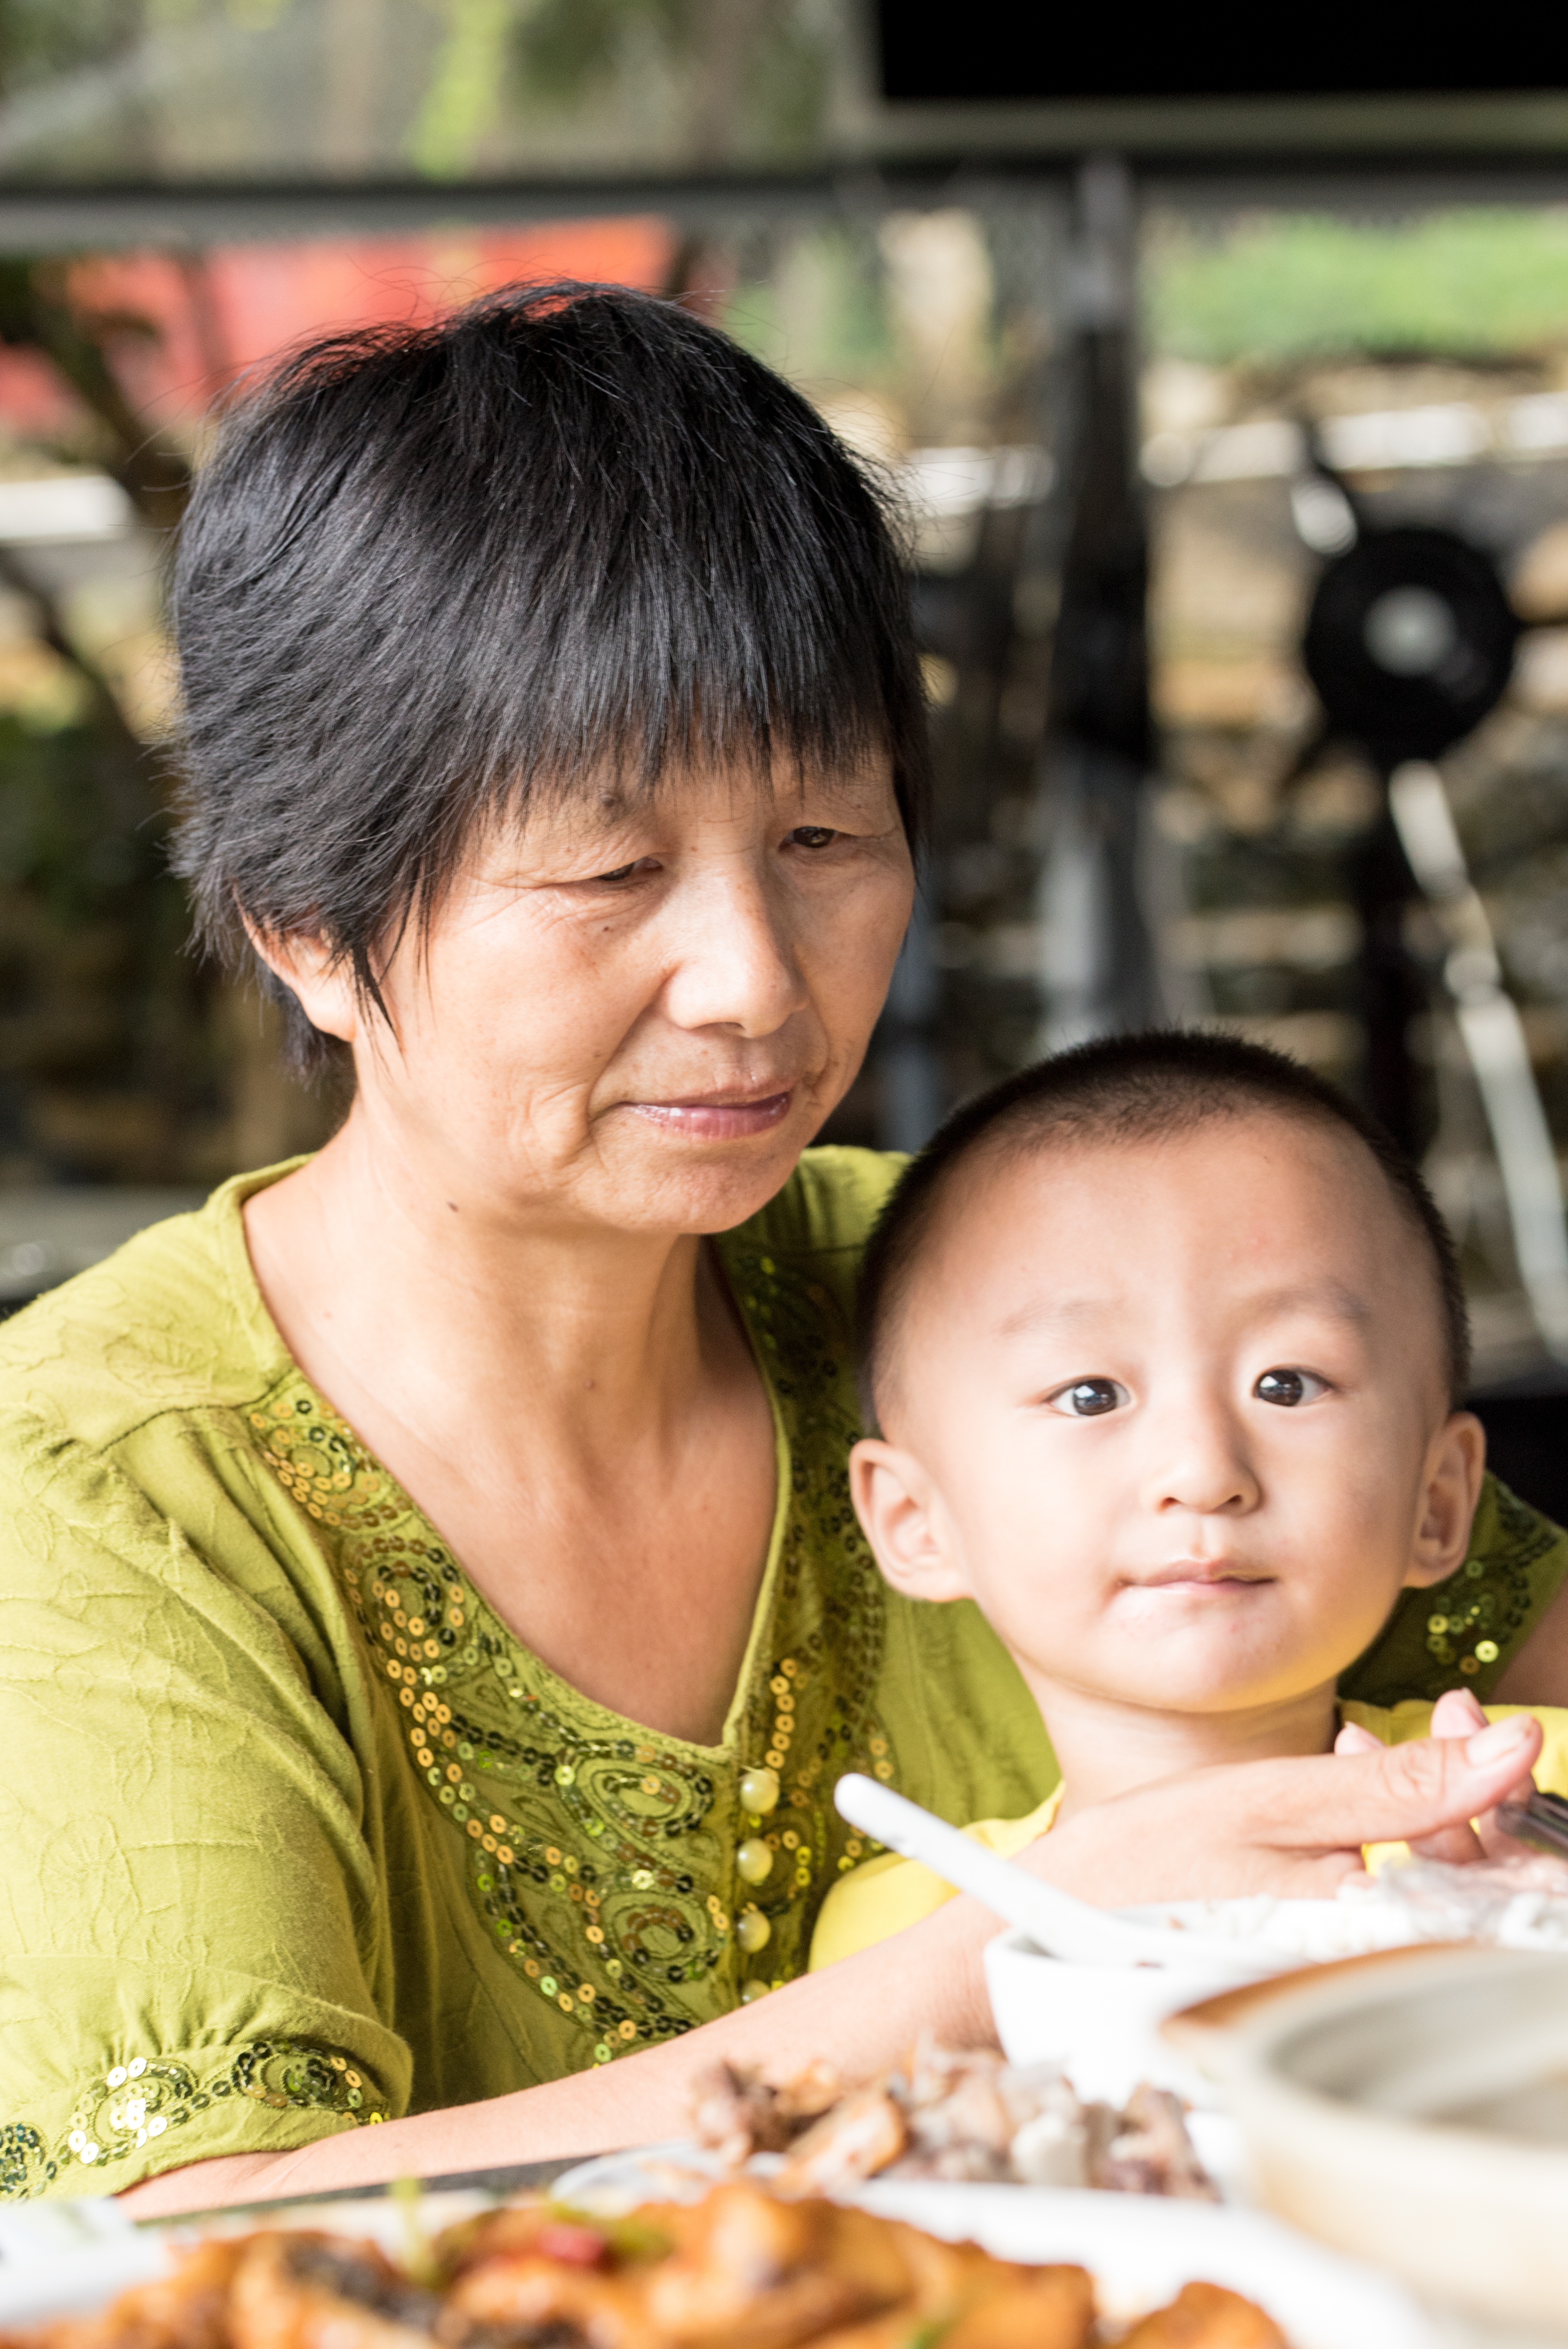
person, people, male, portrait, child, family, ceremony, grandparents, grandson, portrait photography, asian grandma